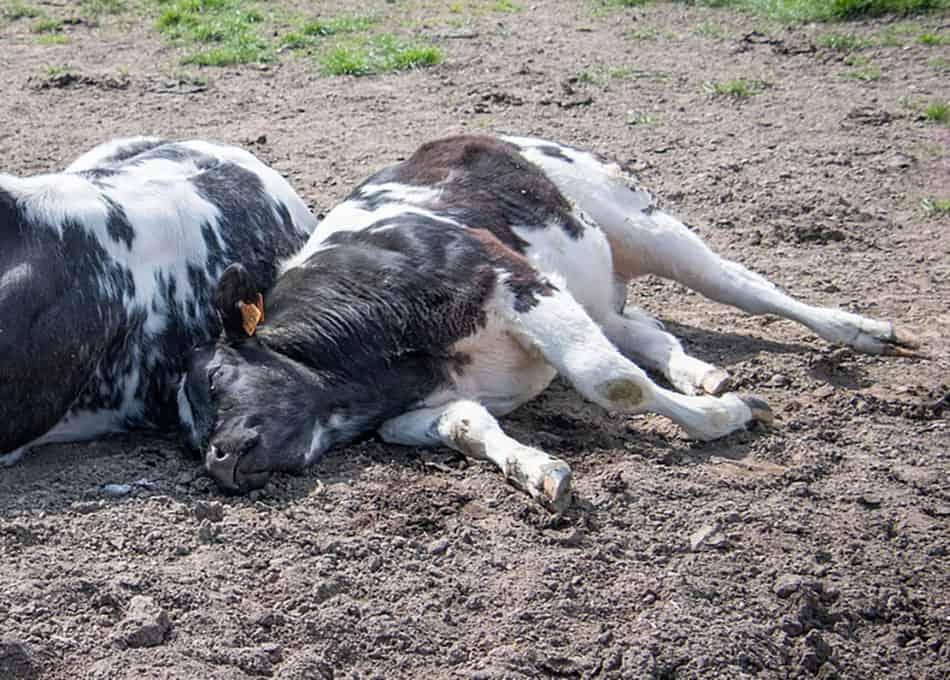
Ng'ombe wamelala chini. Wameekewa kitu kwenye sikio ili kuwatofautisha. Ng'ombe hawa ni wenye rangi nyeusi na mweupe. Wamewekwa makulima ili yaweze kukamuliwa.